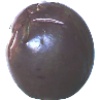
Label: passion_fruit